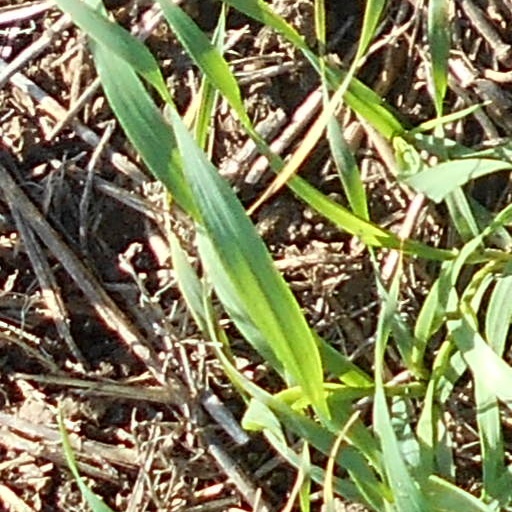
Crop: wheat